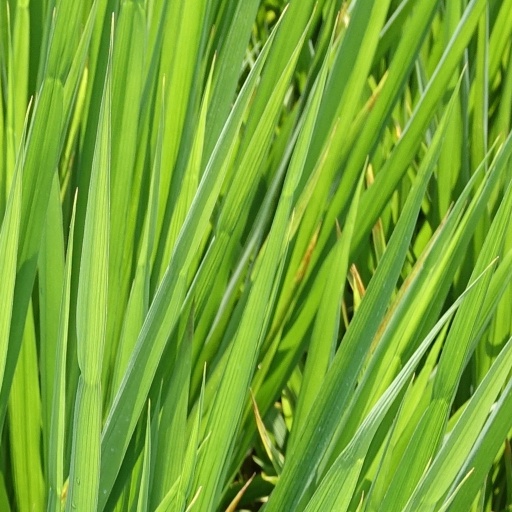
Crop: rice